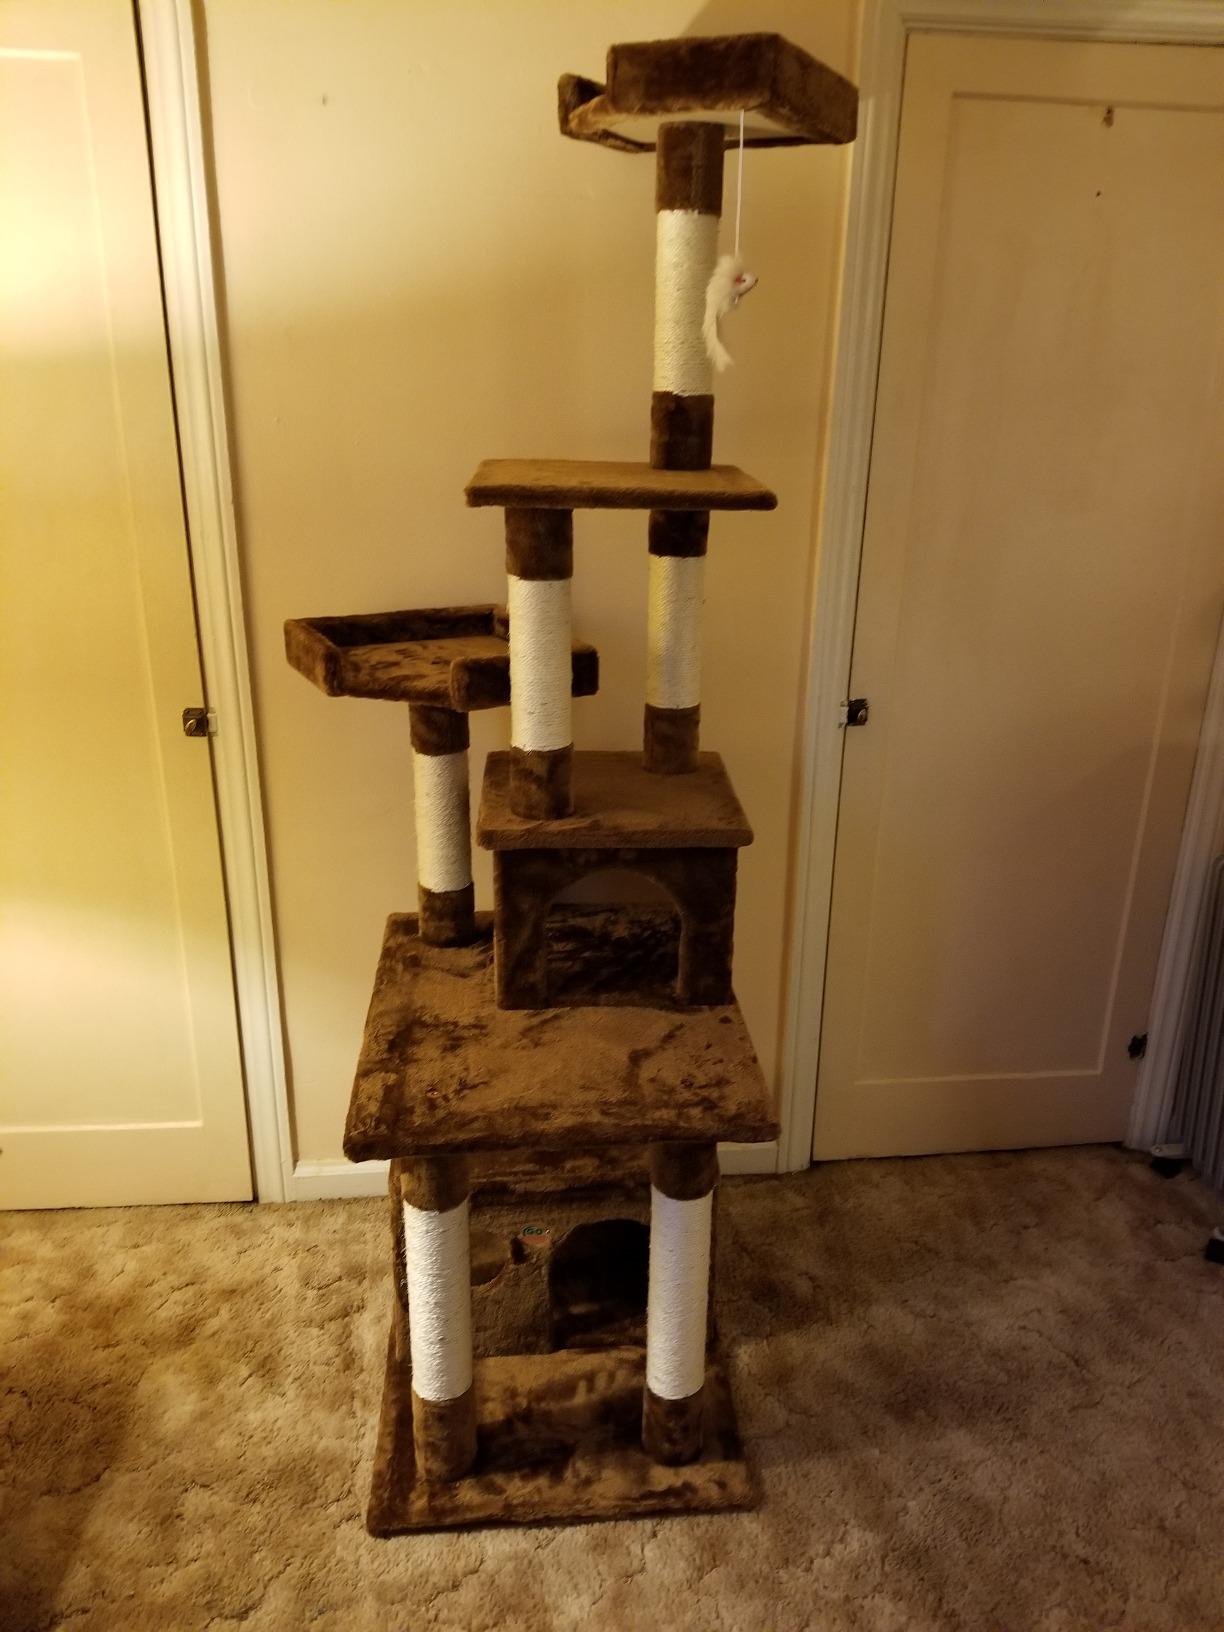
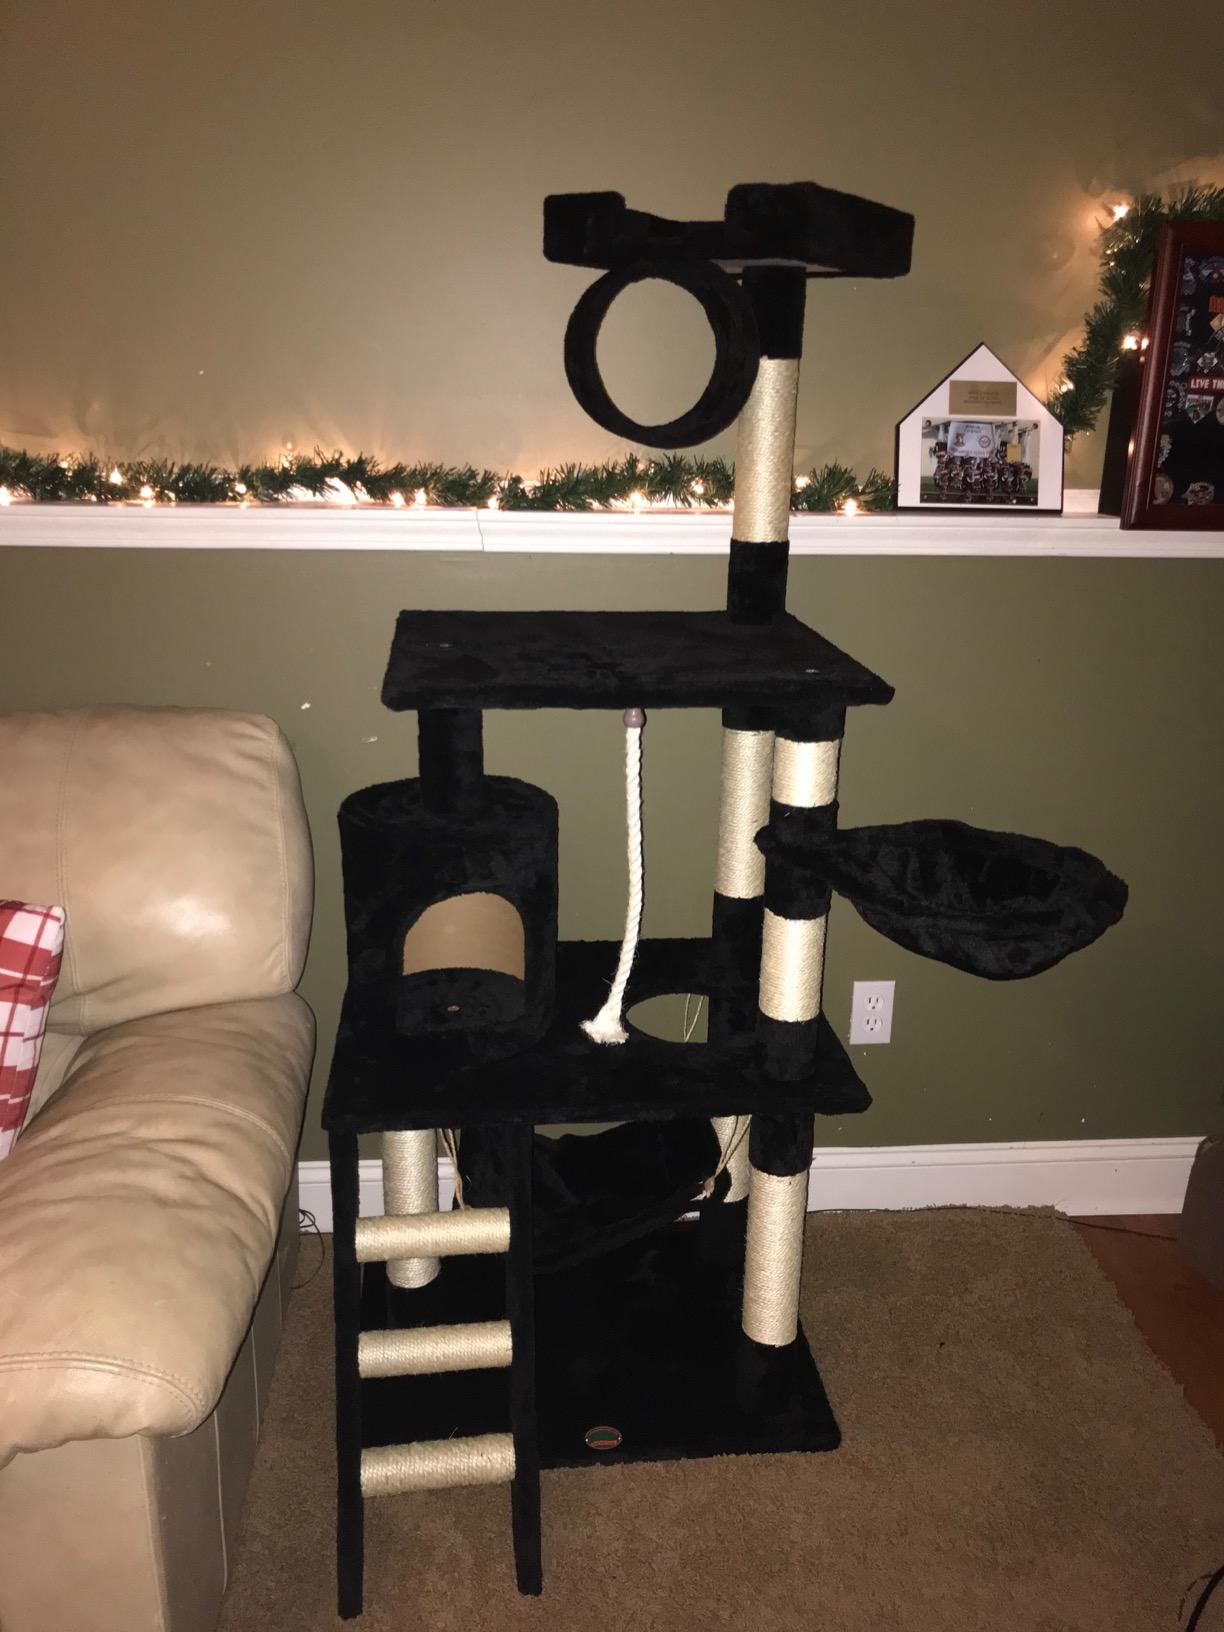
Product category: items_cat tree
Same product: no